Christian Sundman

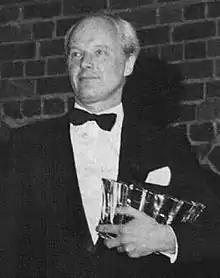
Christian Sundman with his Grand Prix International award at STOCKHOLMIA 86.

Christian Carl Sundman (13 January 1933 – 5 April 1994) was a Finnish philatelist who was added to the Roll of Distinguished Philatelists in 1989.